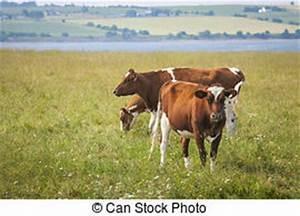
cow